Dharsha Gupta

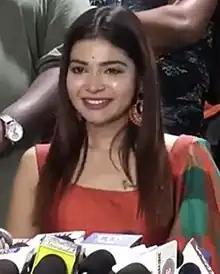
Dharshu in 2021

Dharsha Gupta (born 7 June 1994) is an Indian actress who predominantly appears in the Tamil film and television industry. She is best known for her roles in TV shows telecasted on Star Vijay channel the comedy reality TV show "Cooku with Comali (season 2)" where she rose to fame.